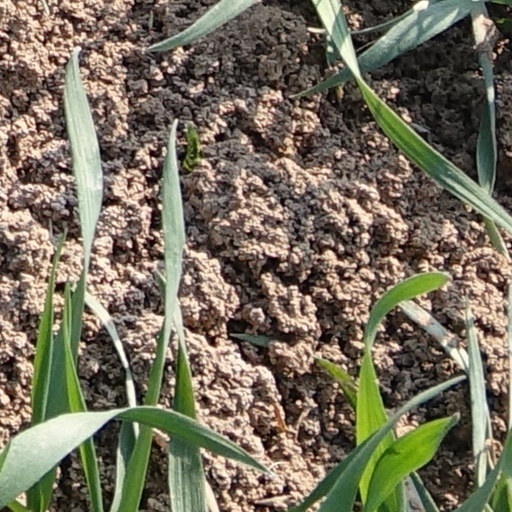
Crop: wheat